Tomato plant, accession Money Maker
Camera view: vertical (180 deg); turntable rotation: 210 degrees
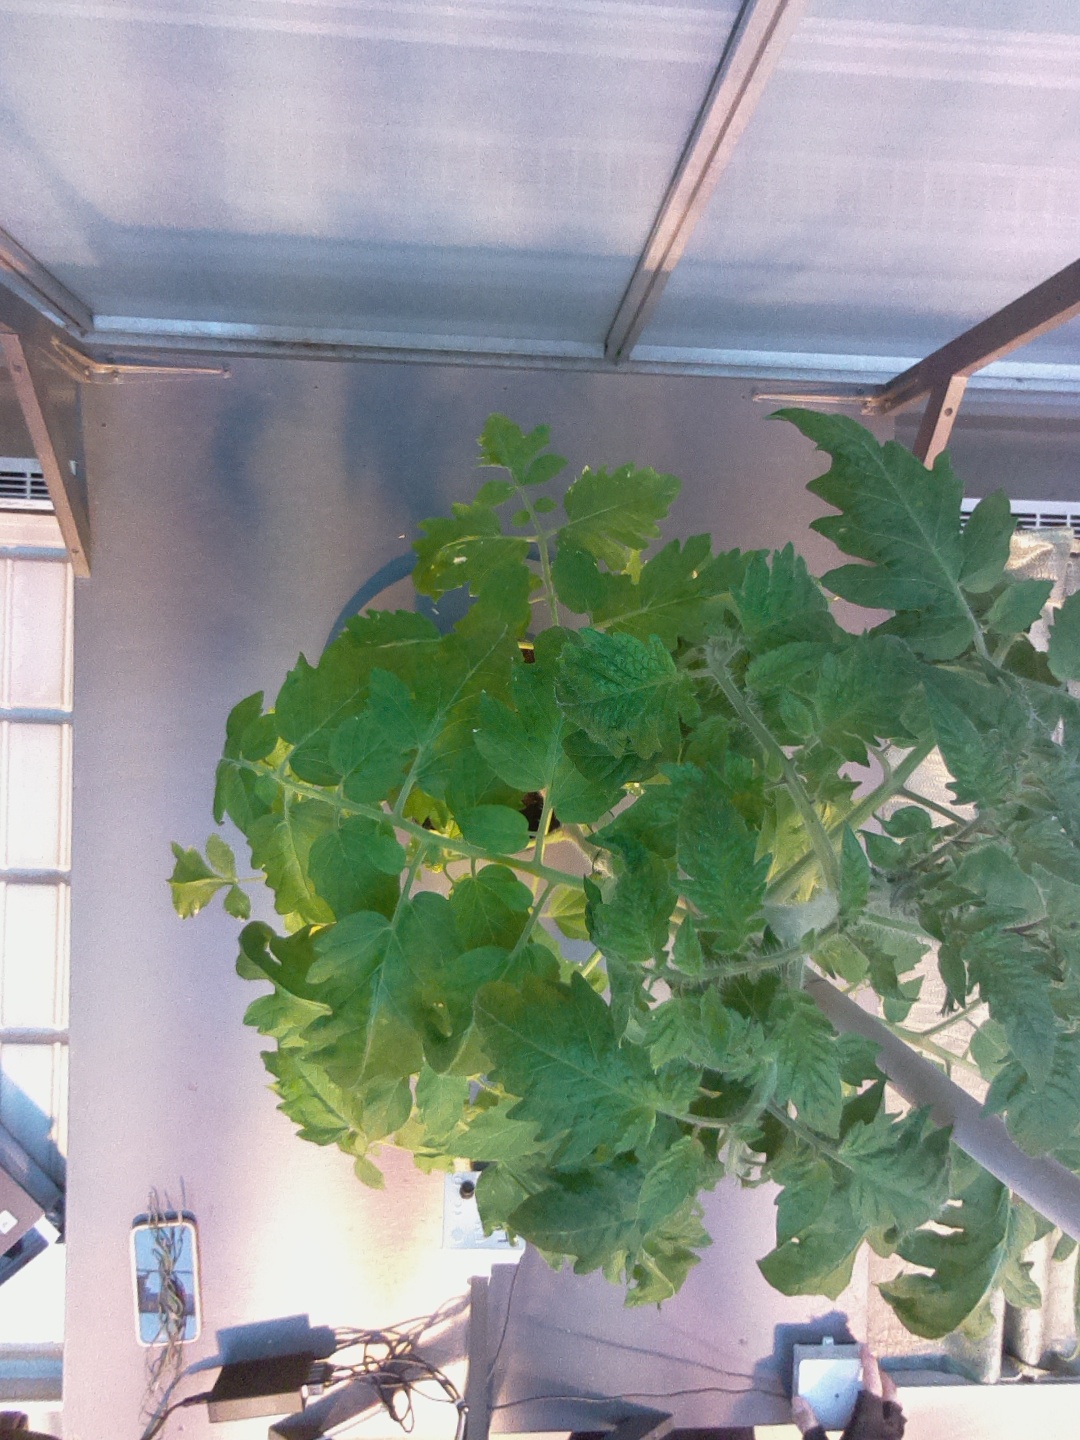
BBCH growth stage 61: 10%-20% of flowers open